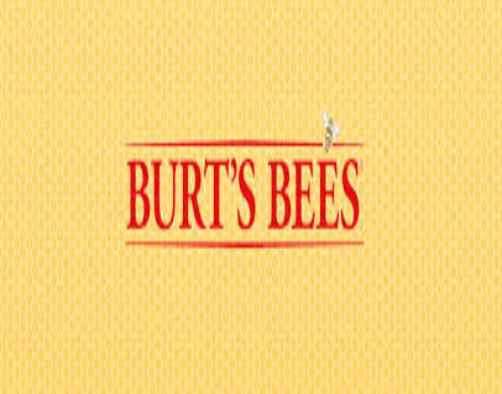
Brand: Burt's Bees
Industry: Necessities